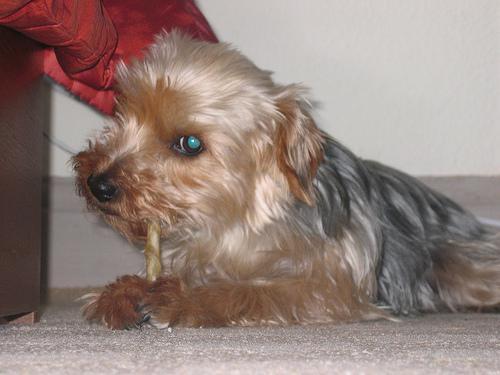
Yorkshire_terrier